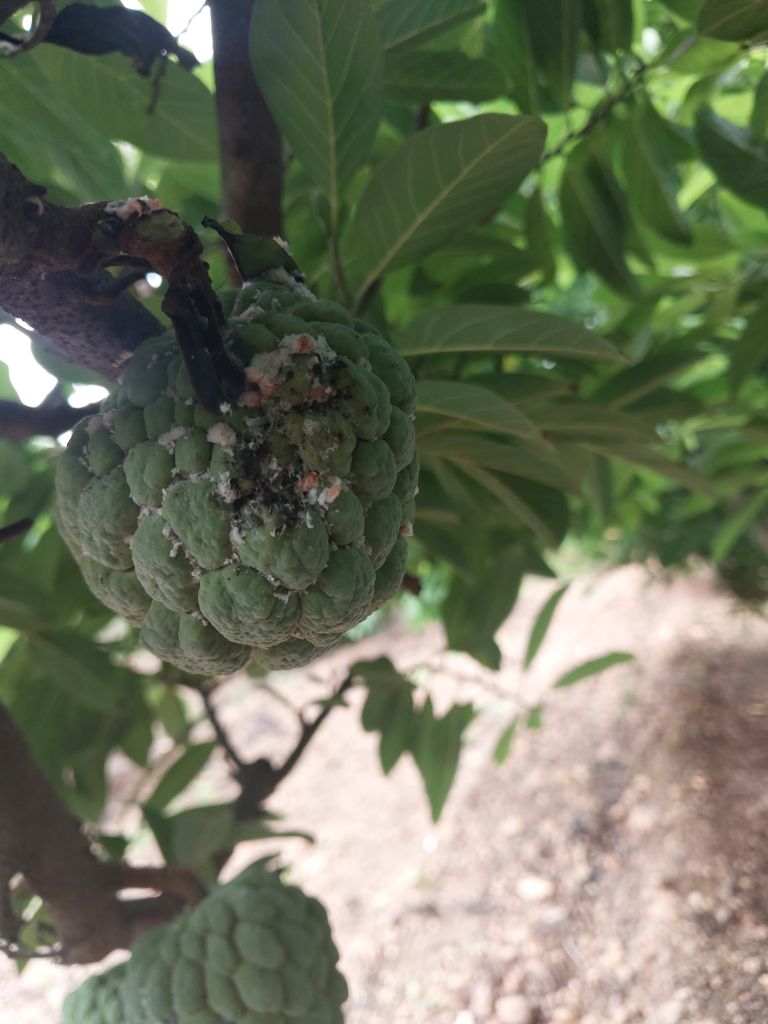
Disease label: Mealy Bug